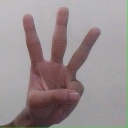
अक्षर: व